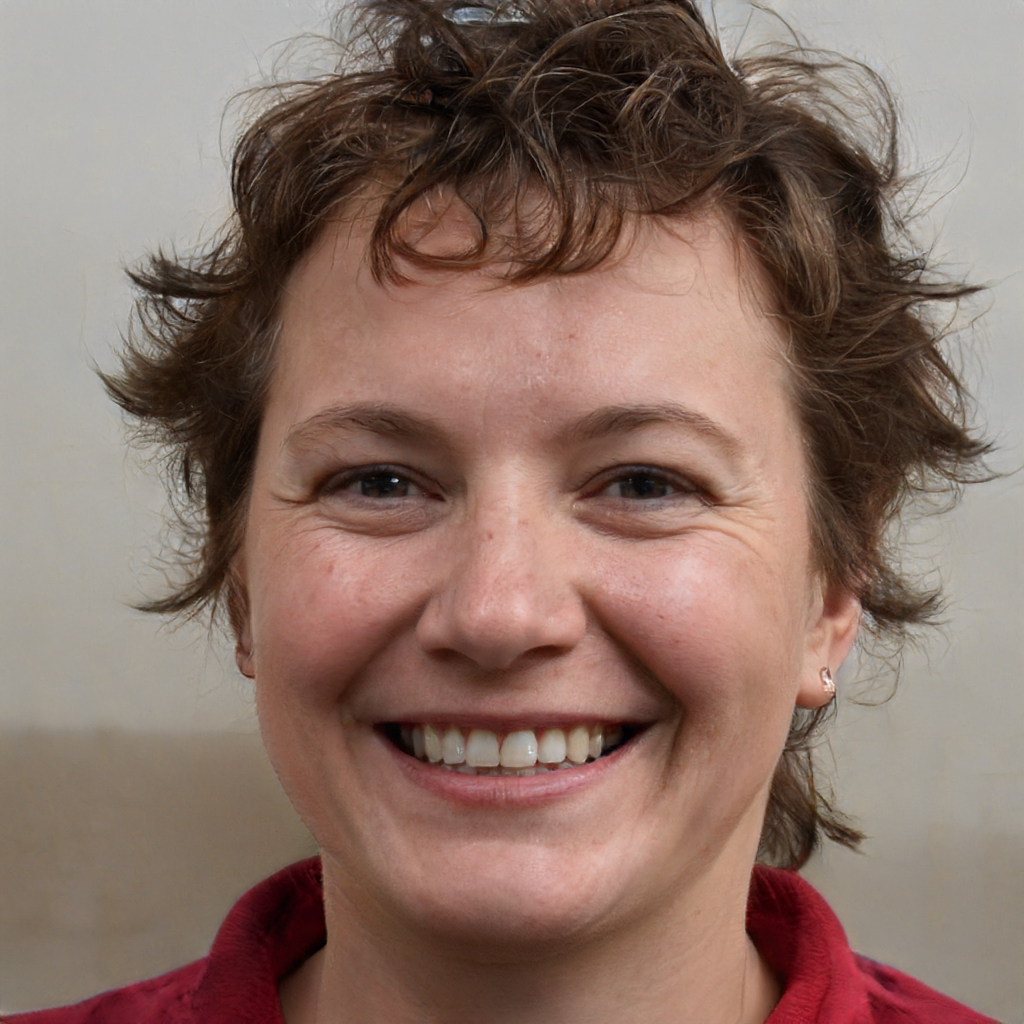
Portrait style: Real Portrait